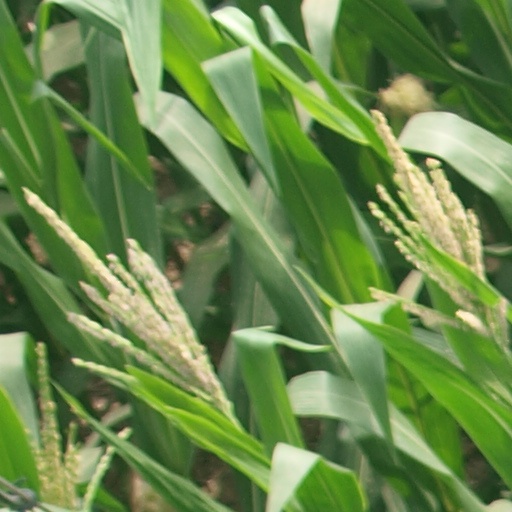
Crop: maize; corn